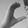
ASL letter: C